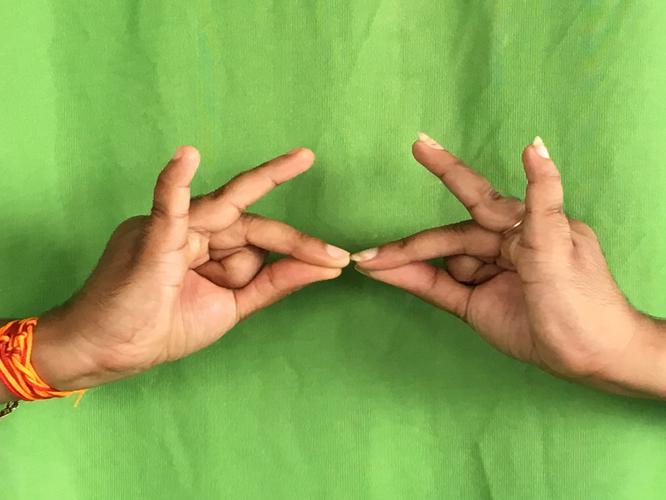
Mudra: Sakata
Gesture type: double_hand